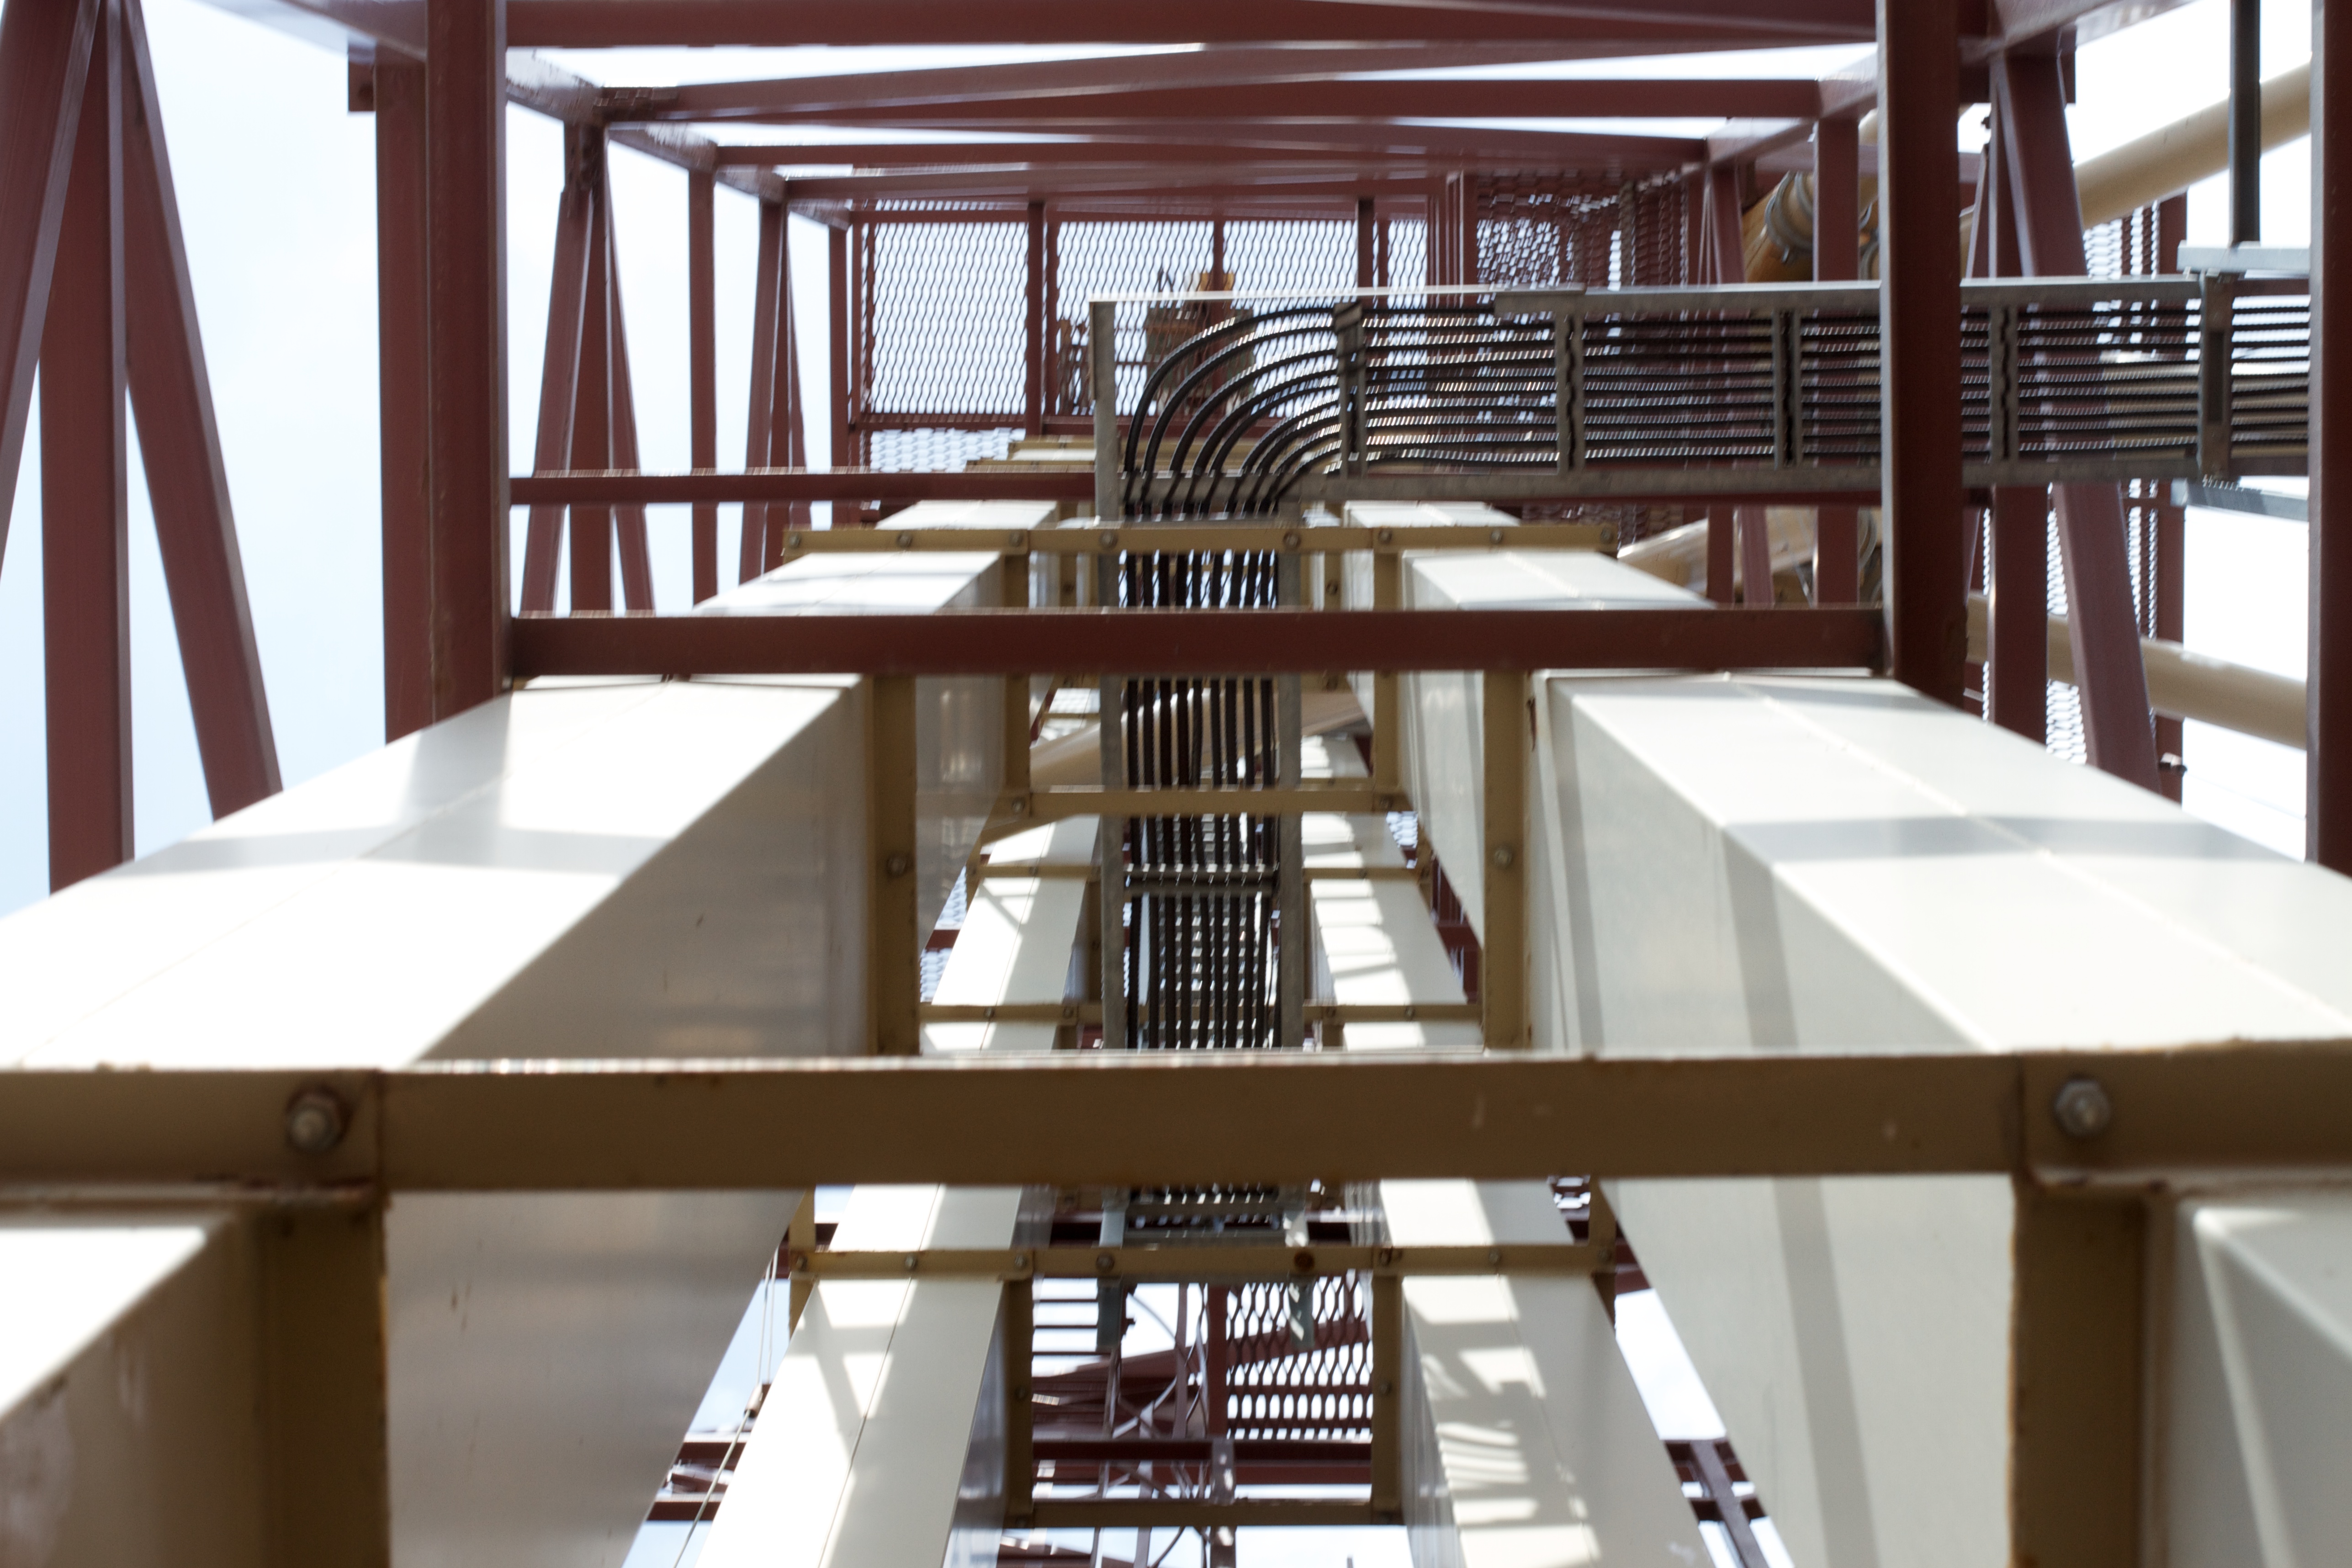
table, furniture, room, interior design, handrail, design, stairs